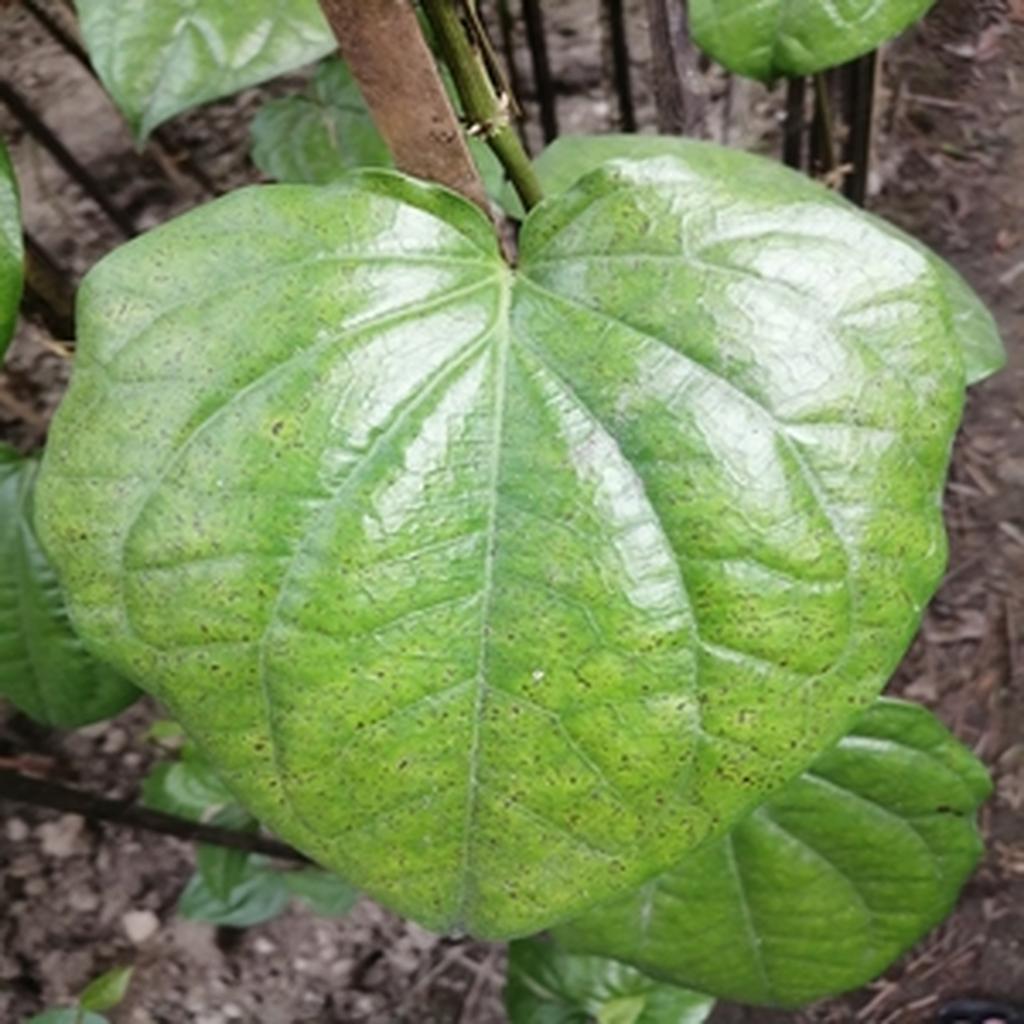
Label: Leaf_Spot